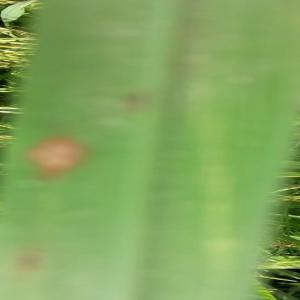
Disease: Blast